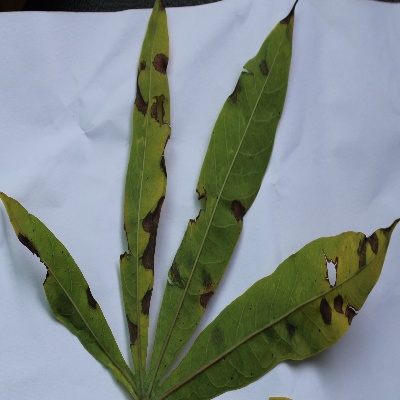
Crop: Cassava
Condition: brown spot